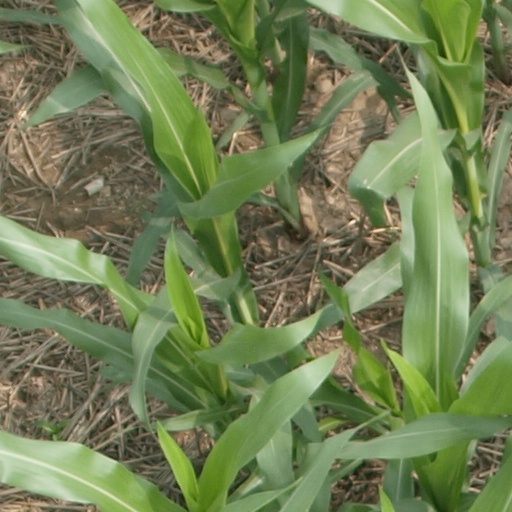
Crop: maize; corn